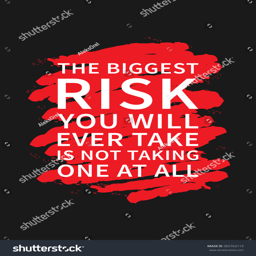
the biggest risk you will ever take is not taking one at all .